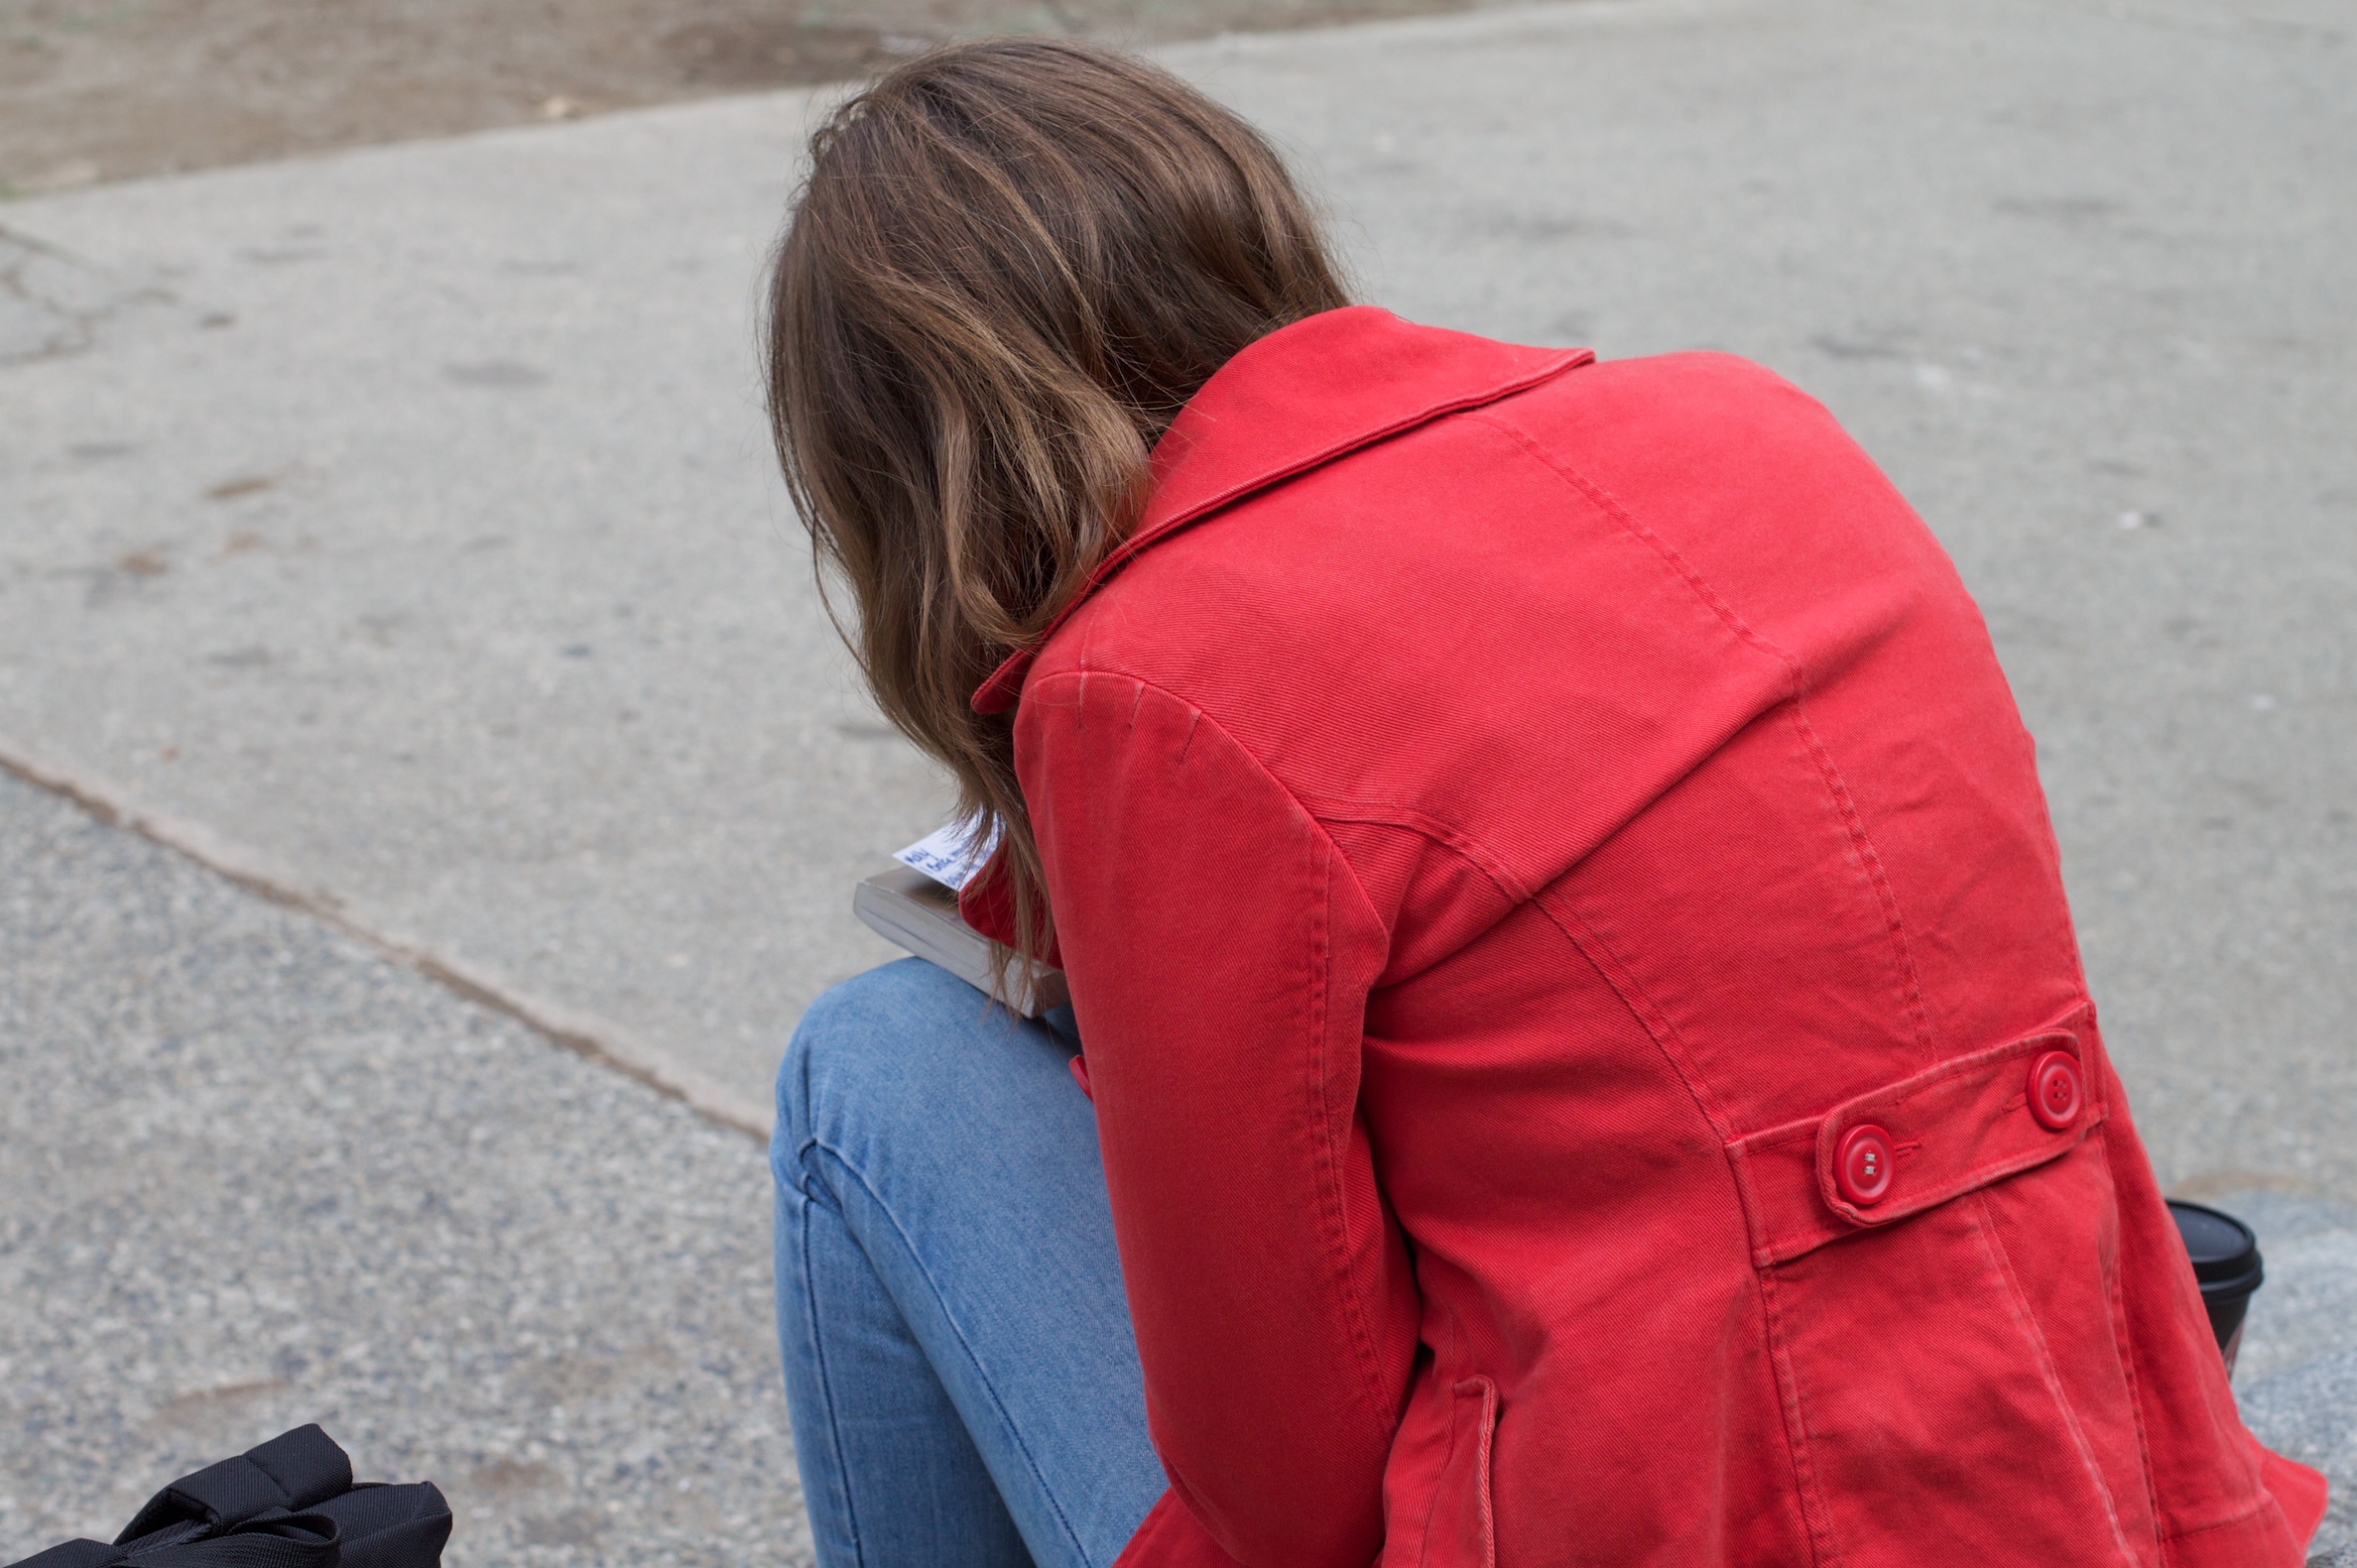
person, spring, red, color, vancouver, child, interaction, human positions